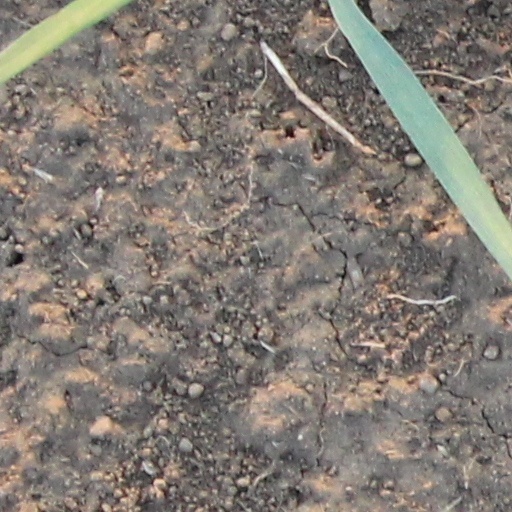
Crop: wheat